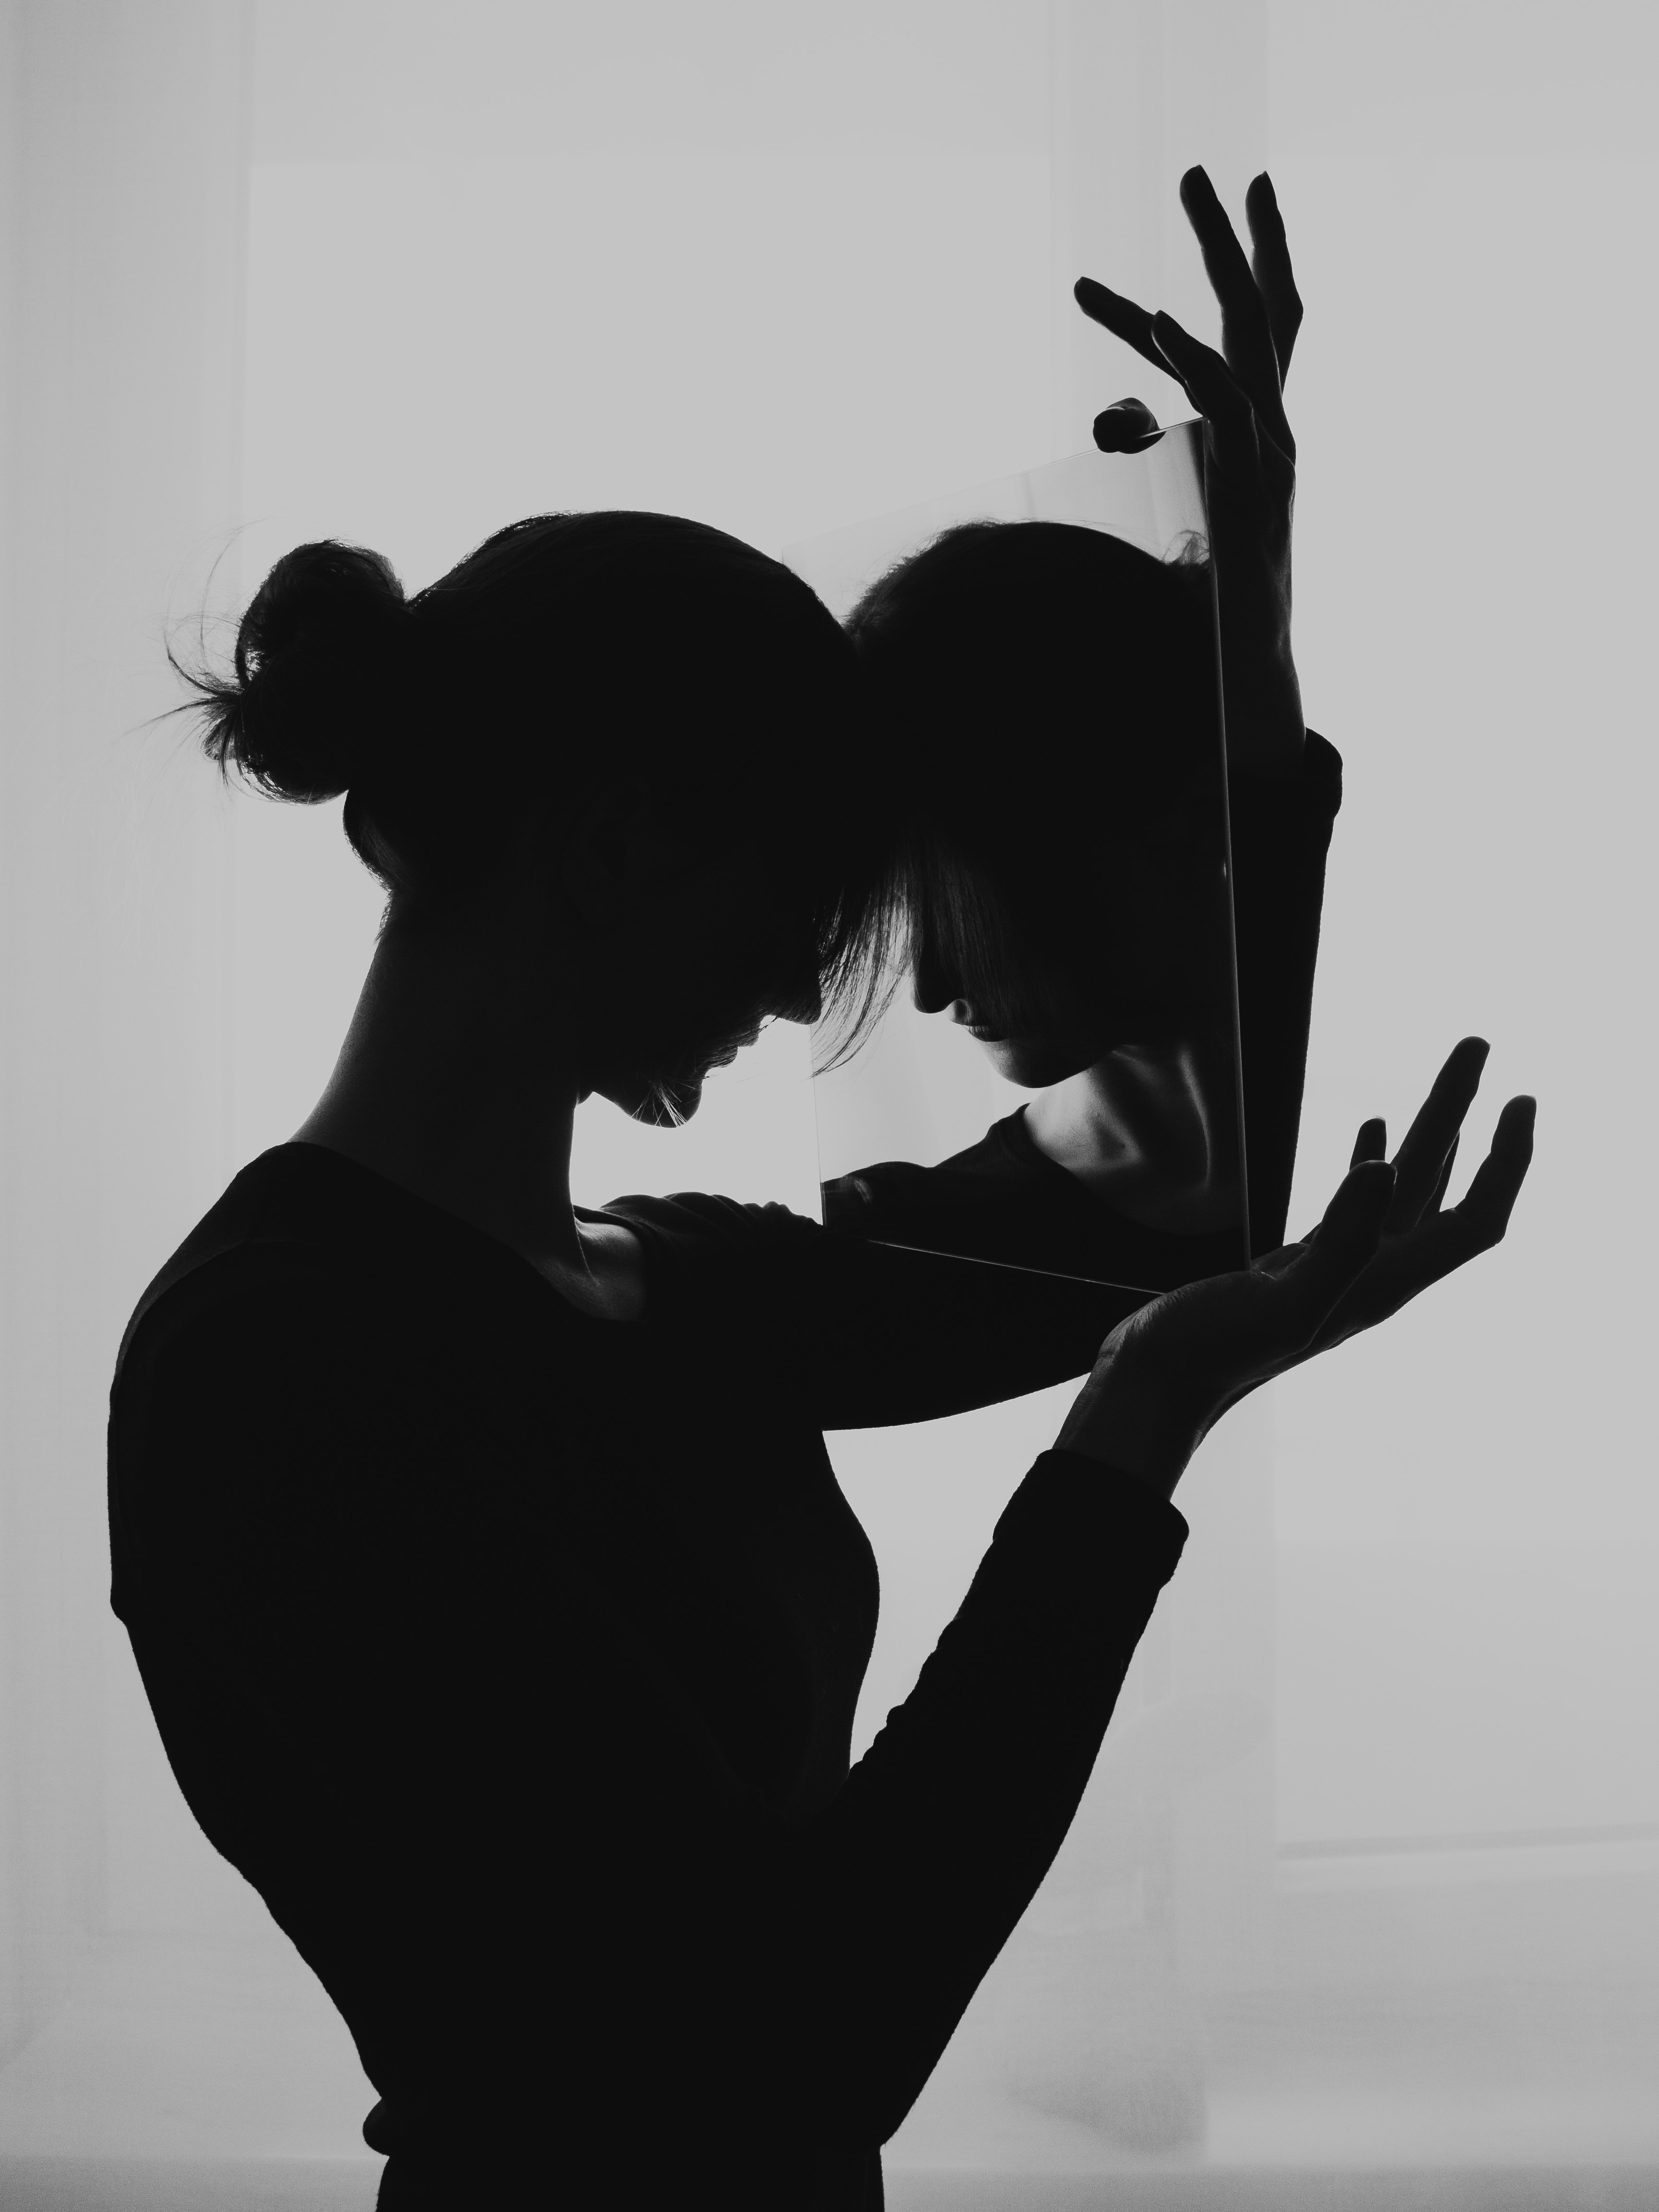
woman, hand, arm, shoulder, plant, People in nature, flash photography, gesture, happy, black and white, style, finger, elbow, art, Tints and shades, font, monochrome photography, monochrome, backlighting, darkness, shadow, visual arts, romance, stock photography, illustration, still life photography, painting, room, silhouette, love, plant stem, back, child, graphic design, wing